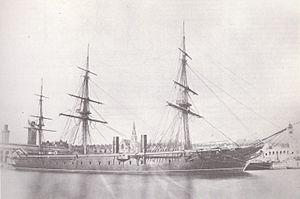
"Le HMS Warrior, surnommé ""le serpent noir"" est le premier cuirassé à coque en fer de la Royal Navy lancé en 1860. Il fut construit pour répliquer au lancement en 1859 du cuirassé français Gloire. Son nom est également celui d'une classe de navires qui comprend une seule autre unité : le Black Prince. Il est devenu bateau-musée et peut être visité à Portsmouth.